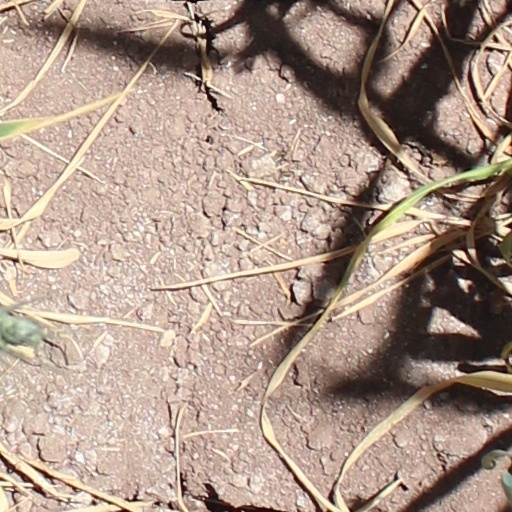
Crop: wheat